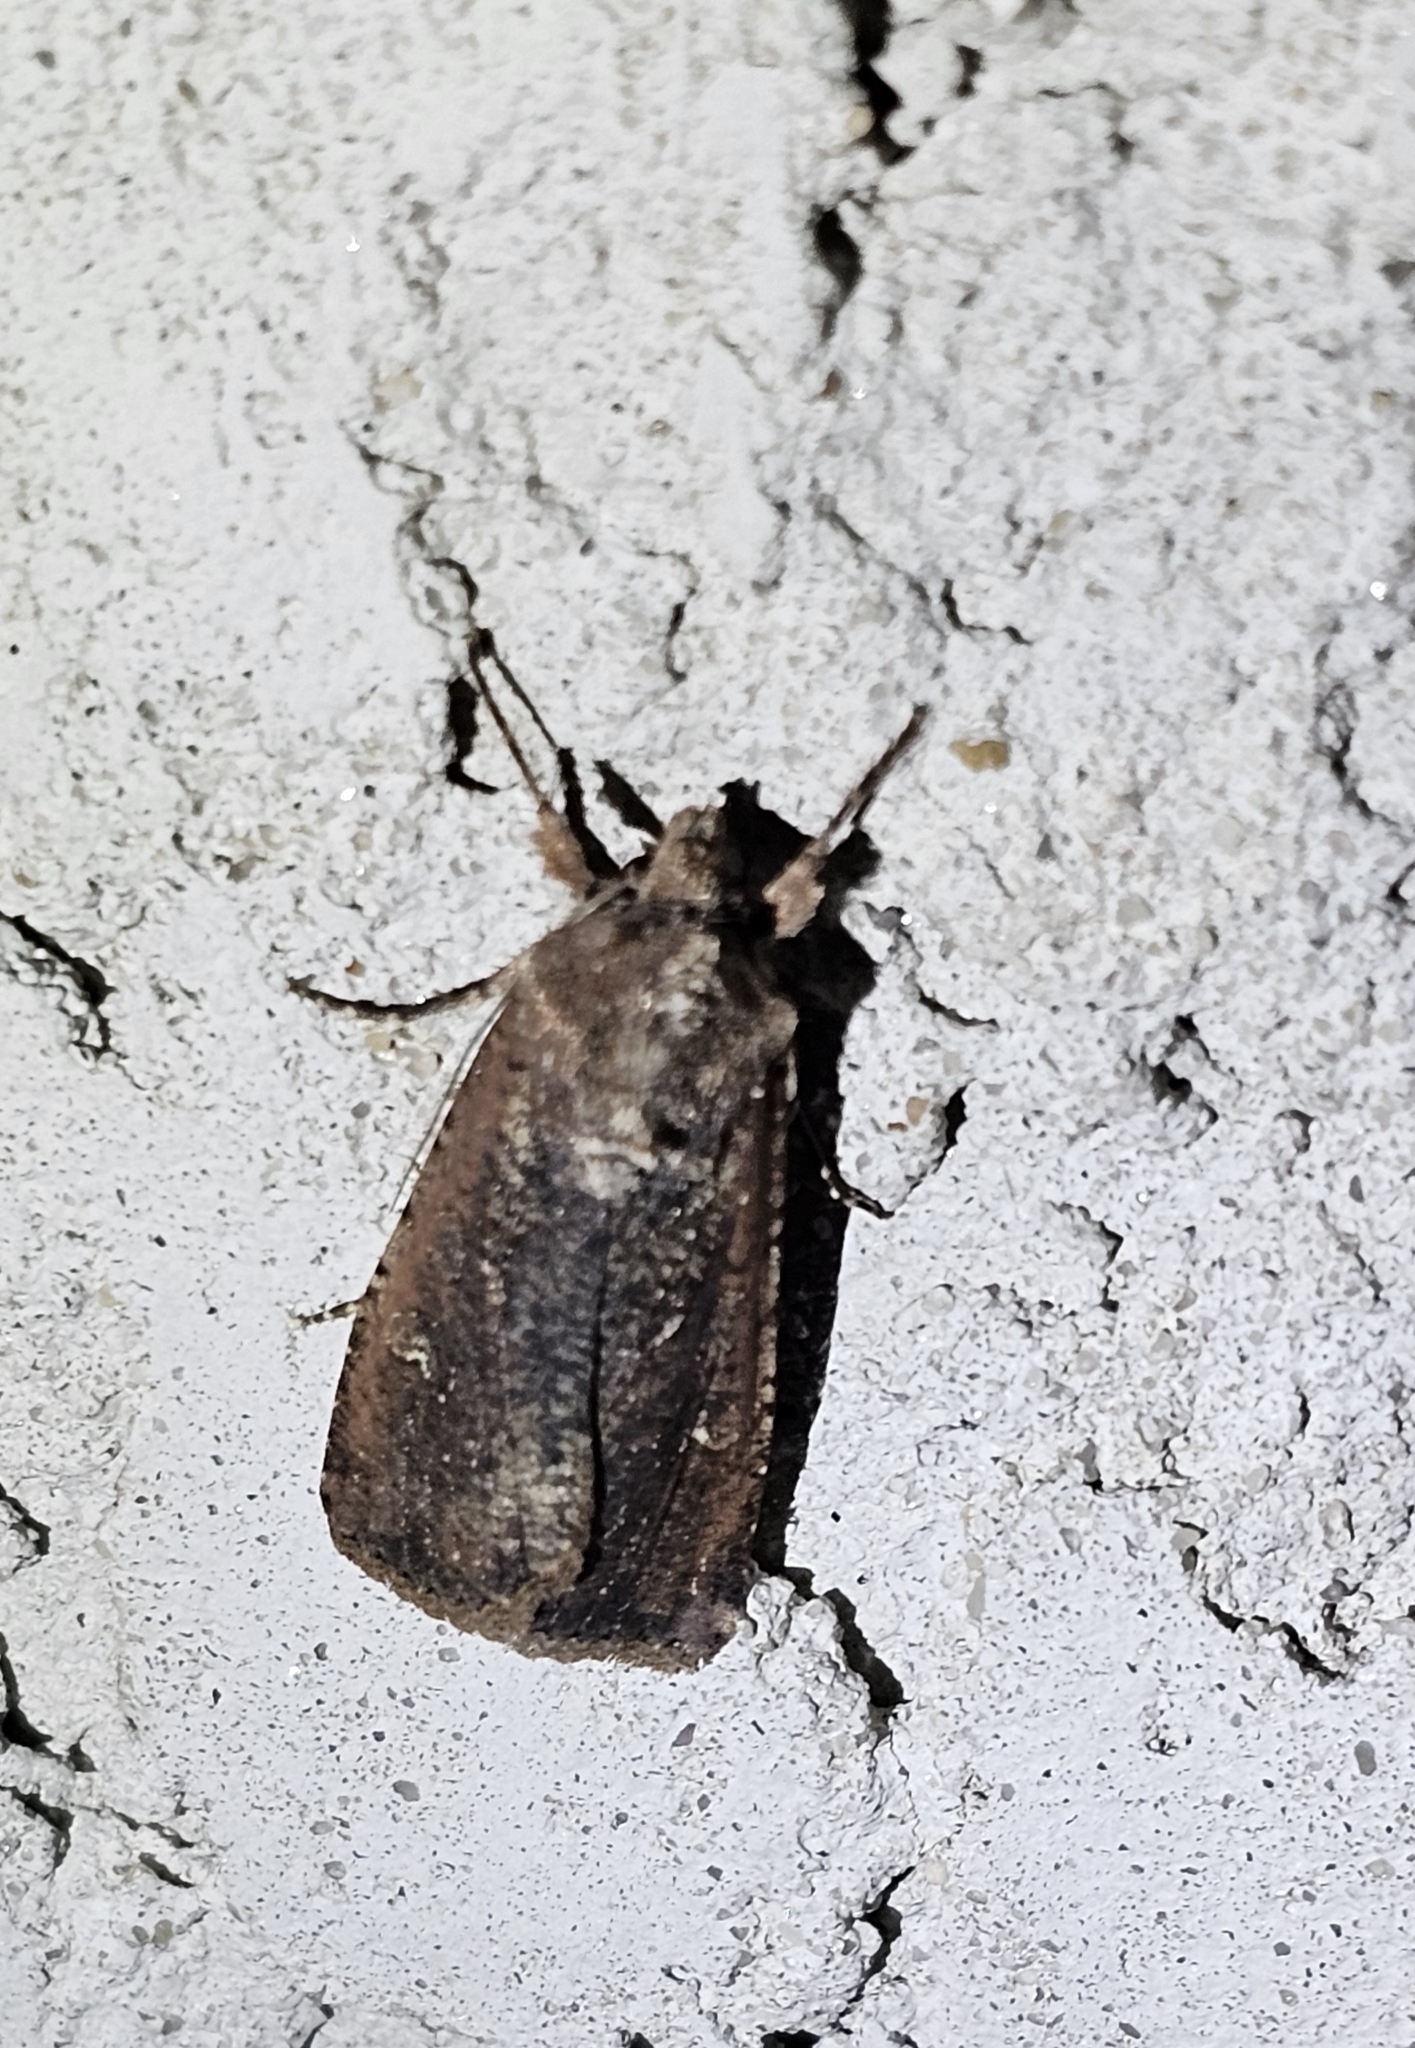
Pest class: cutworms